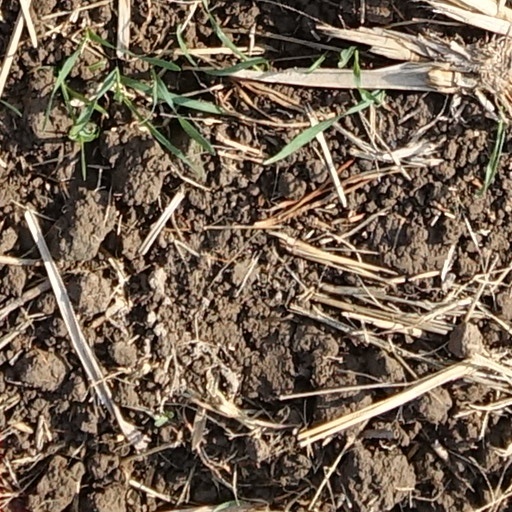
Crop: wheat